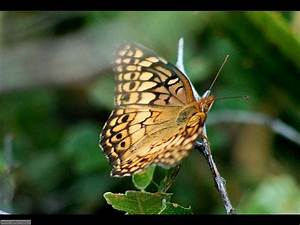
Label: butterfly